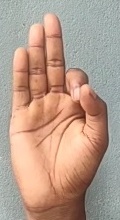
ASL sign: F